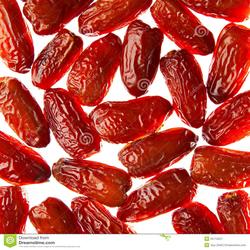
Label: Dates